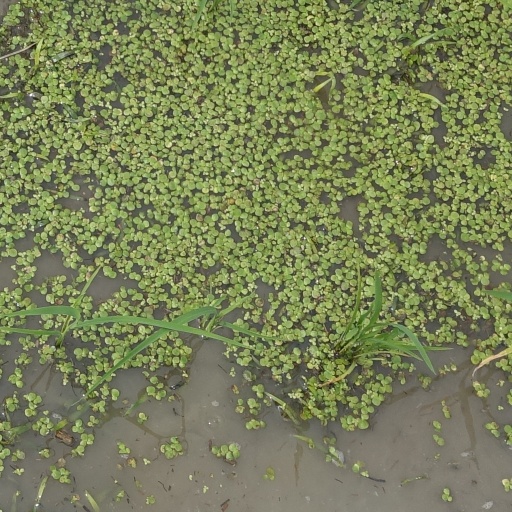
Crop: rice